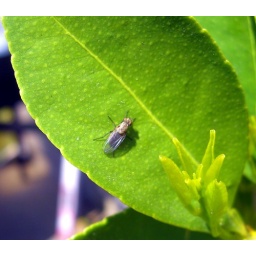
fly on lemon tree leaf in my side yard